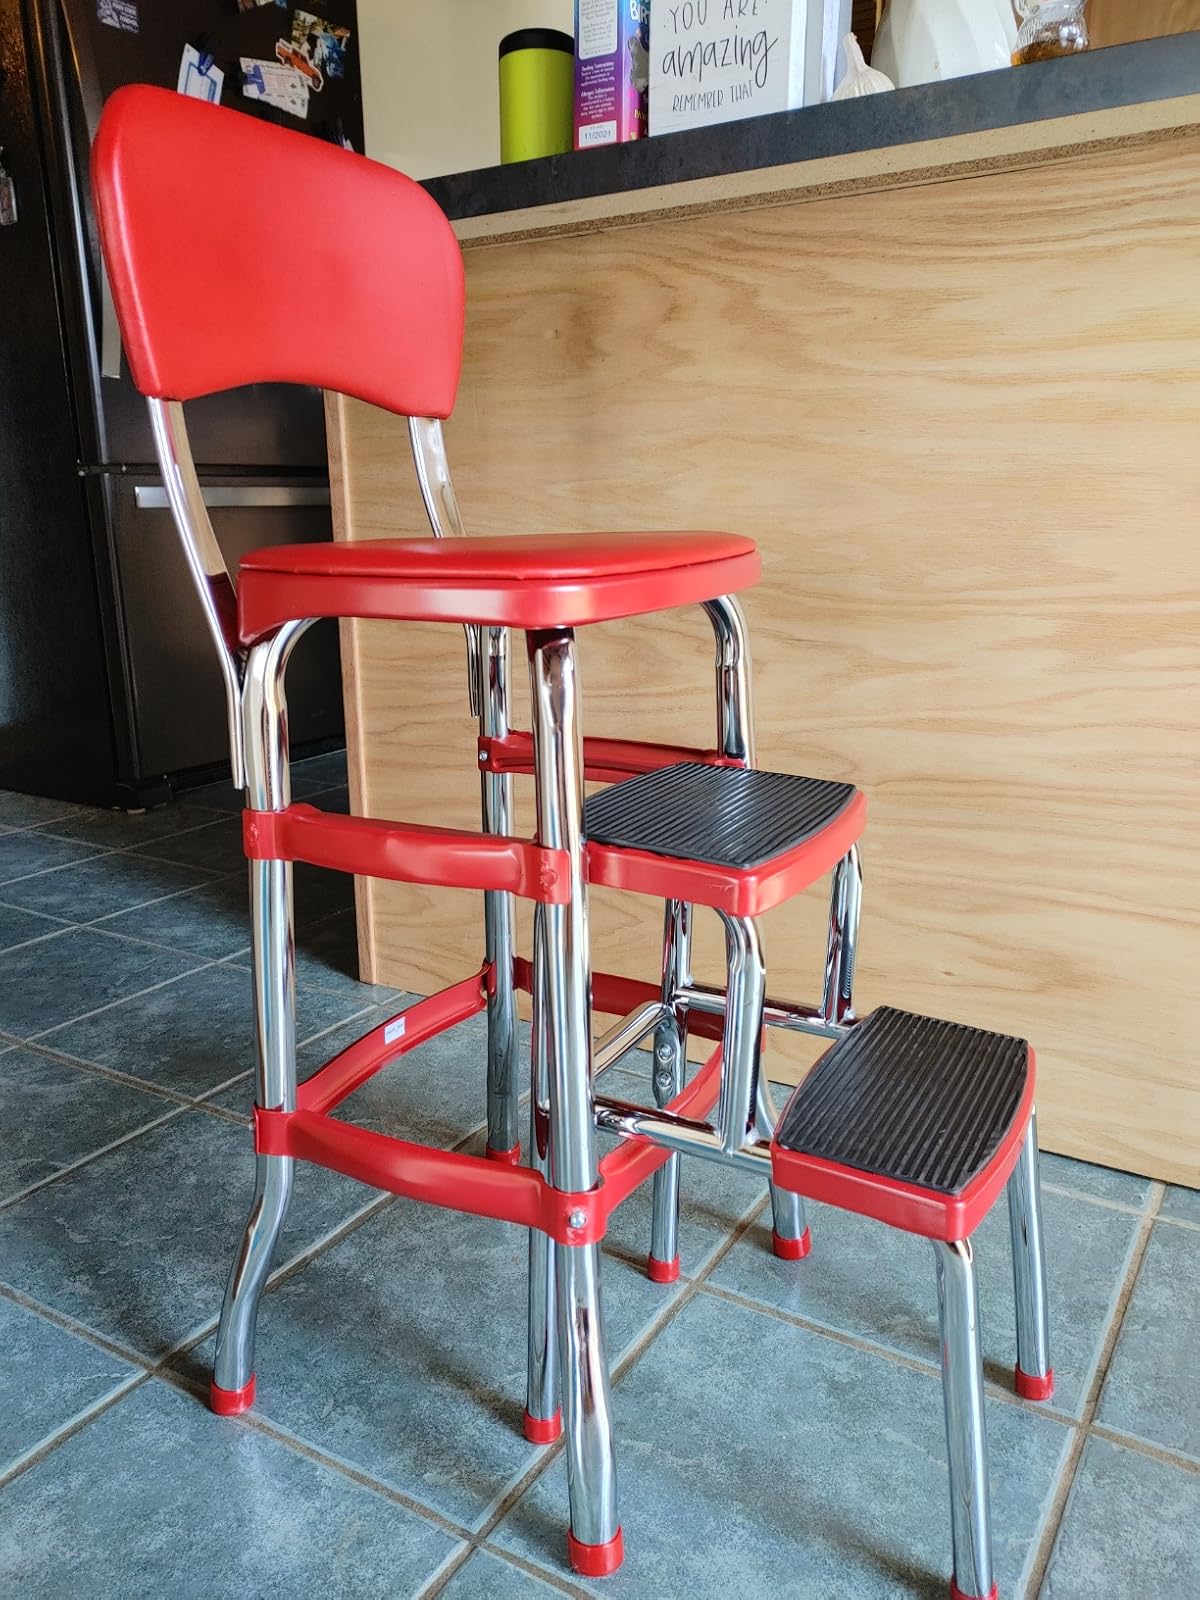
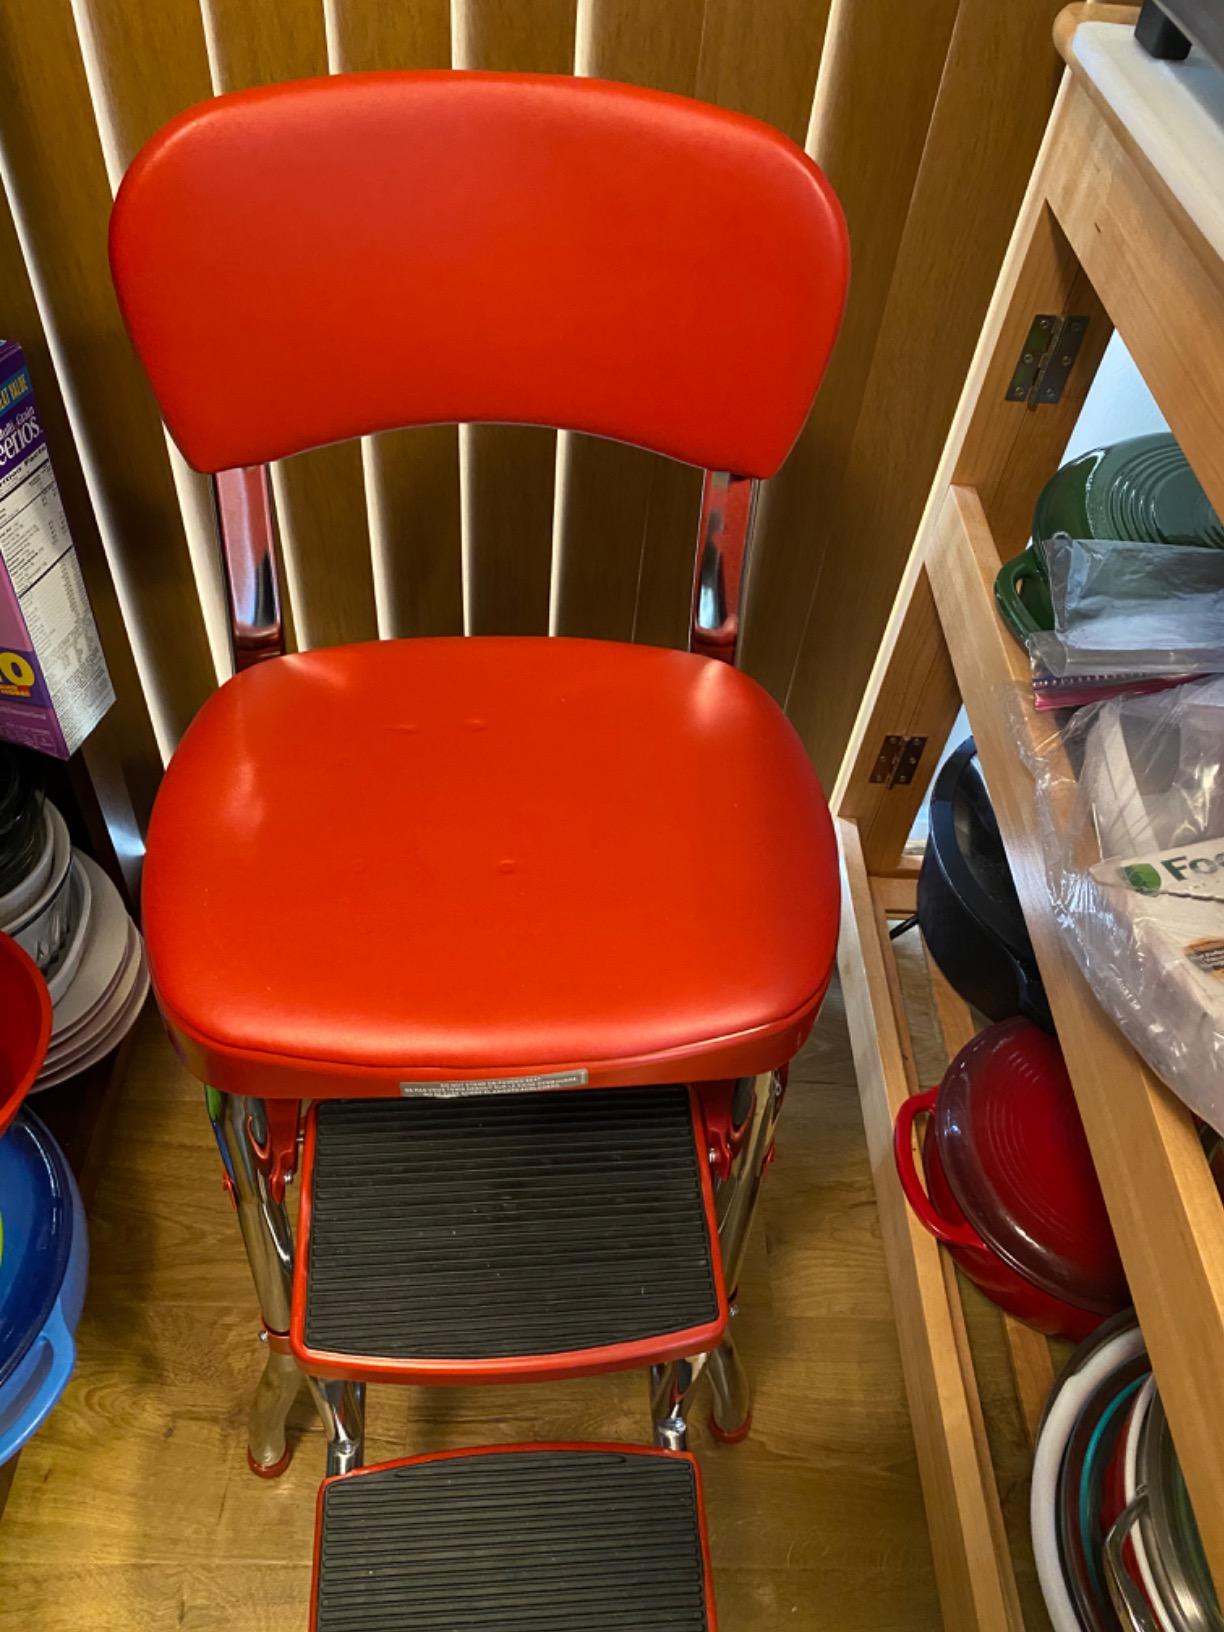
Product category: items_chair
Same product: yes